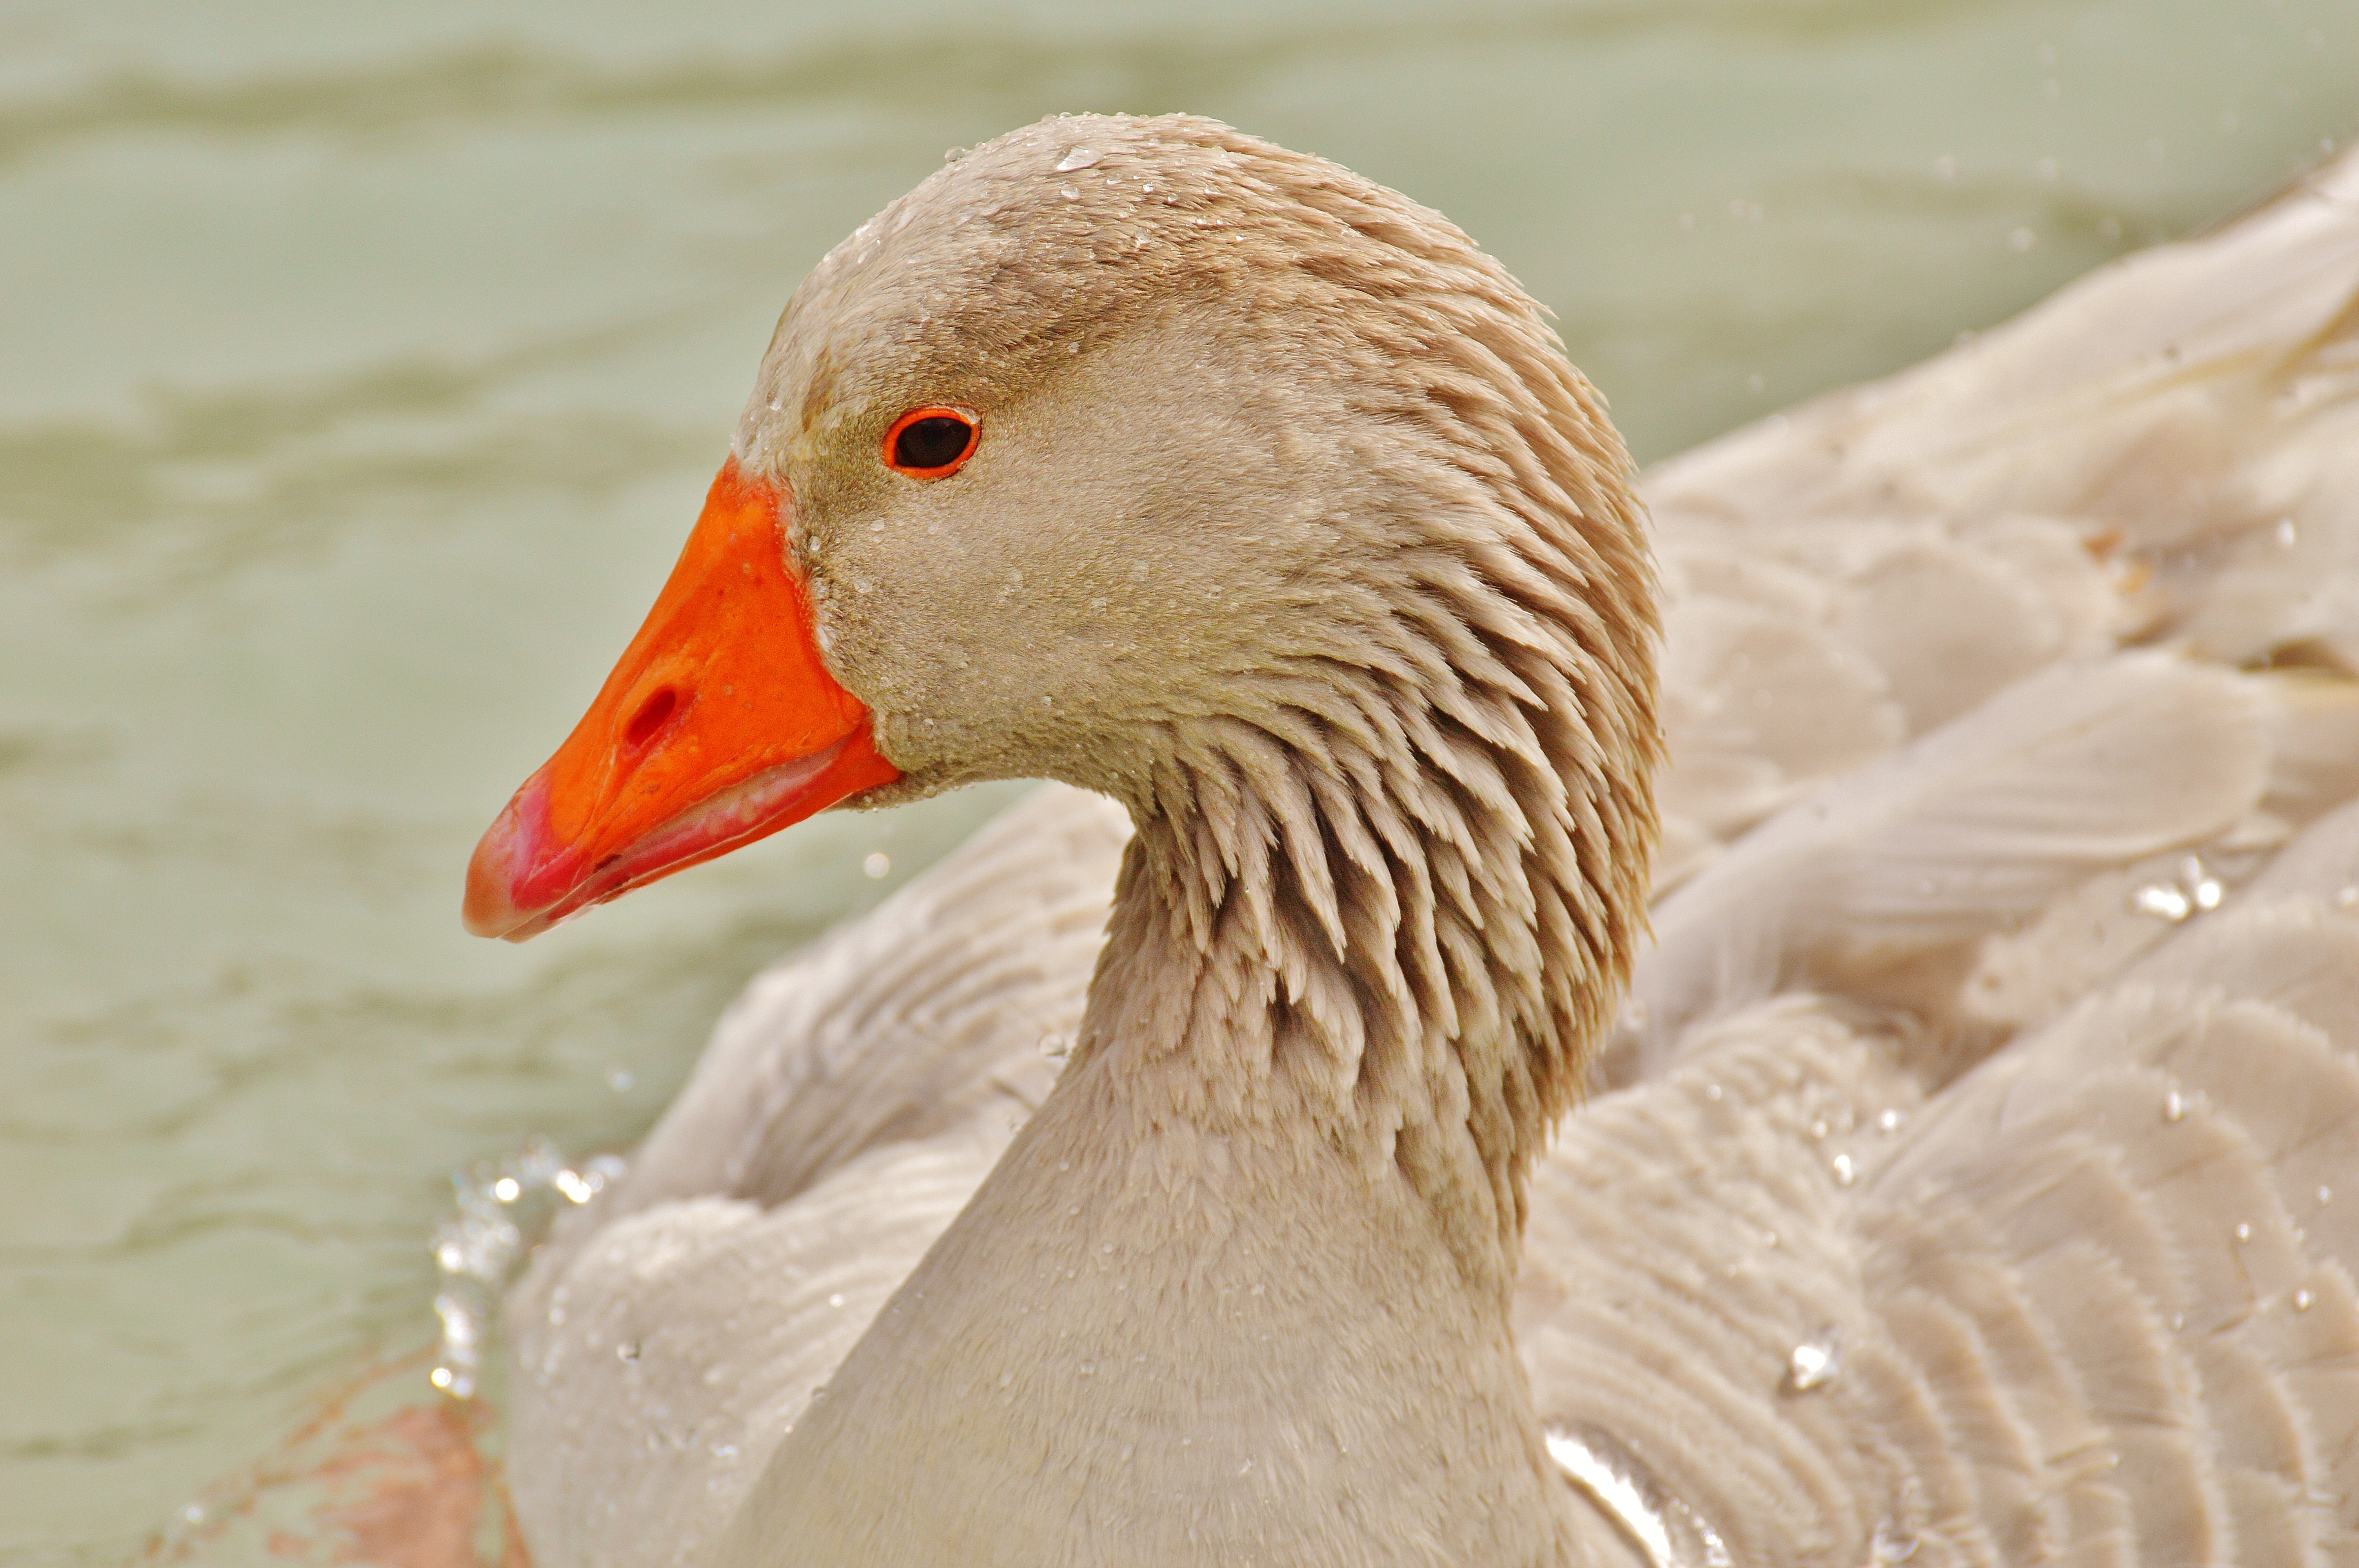
water, nature, bird, wing, wet, animal, wildlife, swim, beak, fauna, poultry, close up, duck, goose, vertebrate, waterfowl, water bird, animal world, mallard, canard, wildpark poing, ducks geese and swans